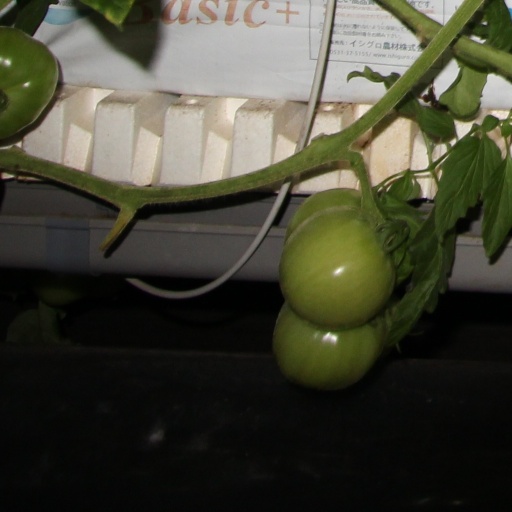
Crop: tomato